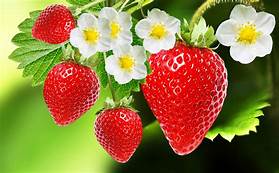
Label: Strawberry